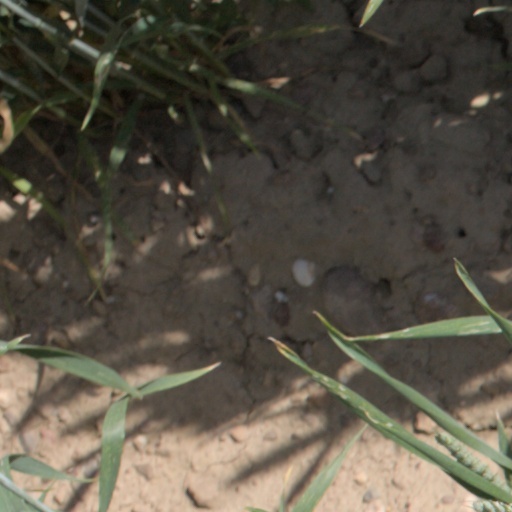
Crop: wheat